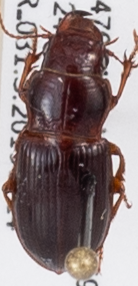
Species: Cratacanthus dubius
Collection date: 2019-07-24
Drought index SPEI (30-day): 0.63
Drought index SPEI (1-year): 1.01
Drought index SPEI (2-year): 0.8